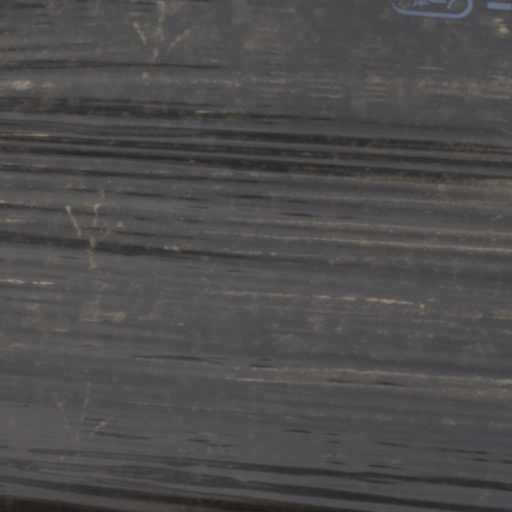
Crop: Jerusalem artichoke